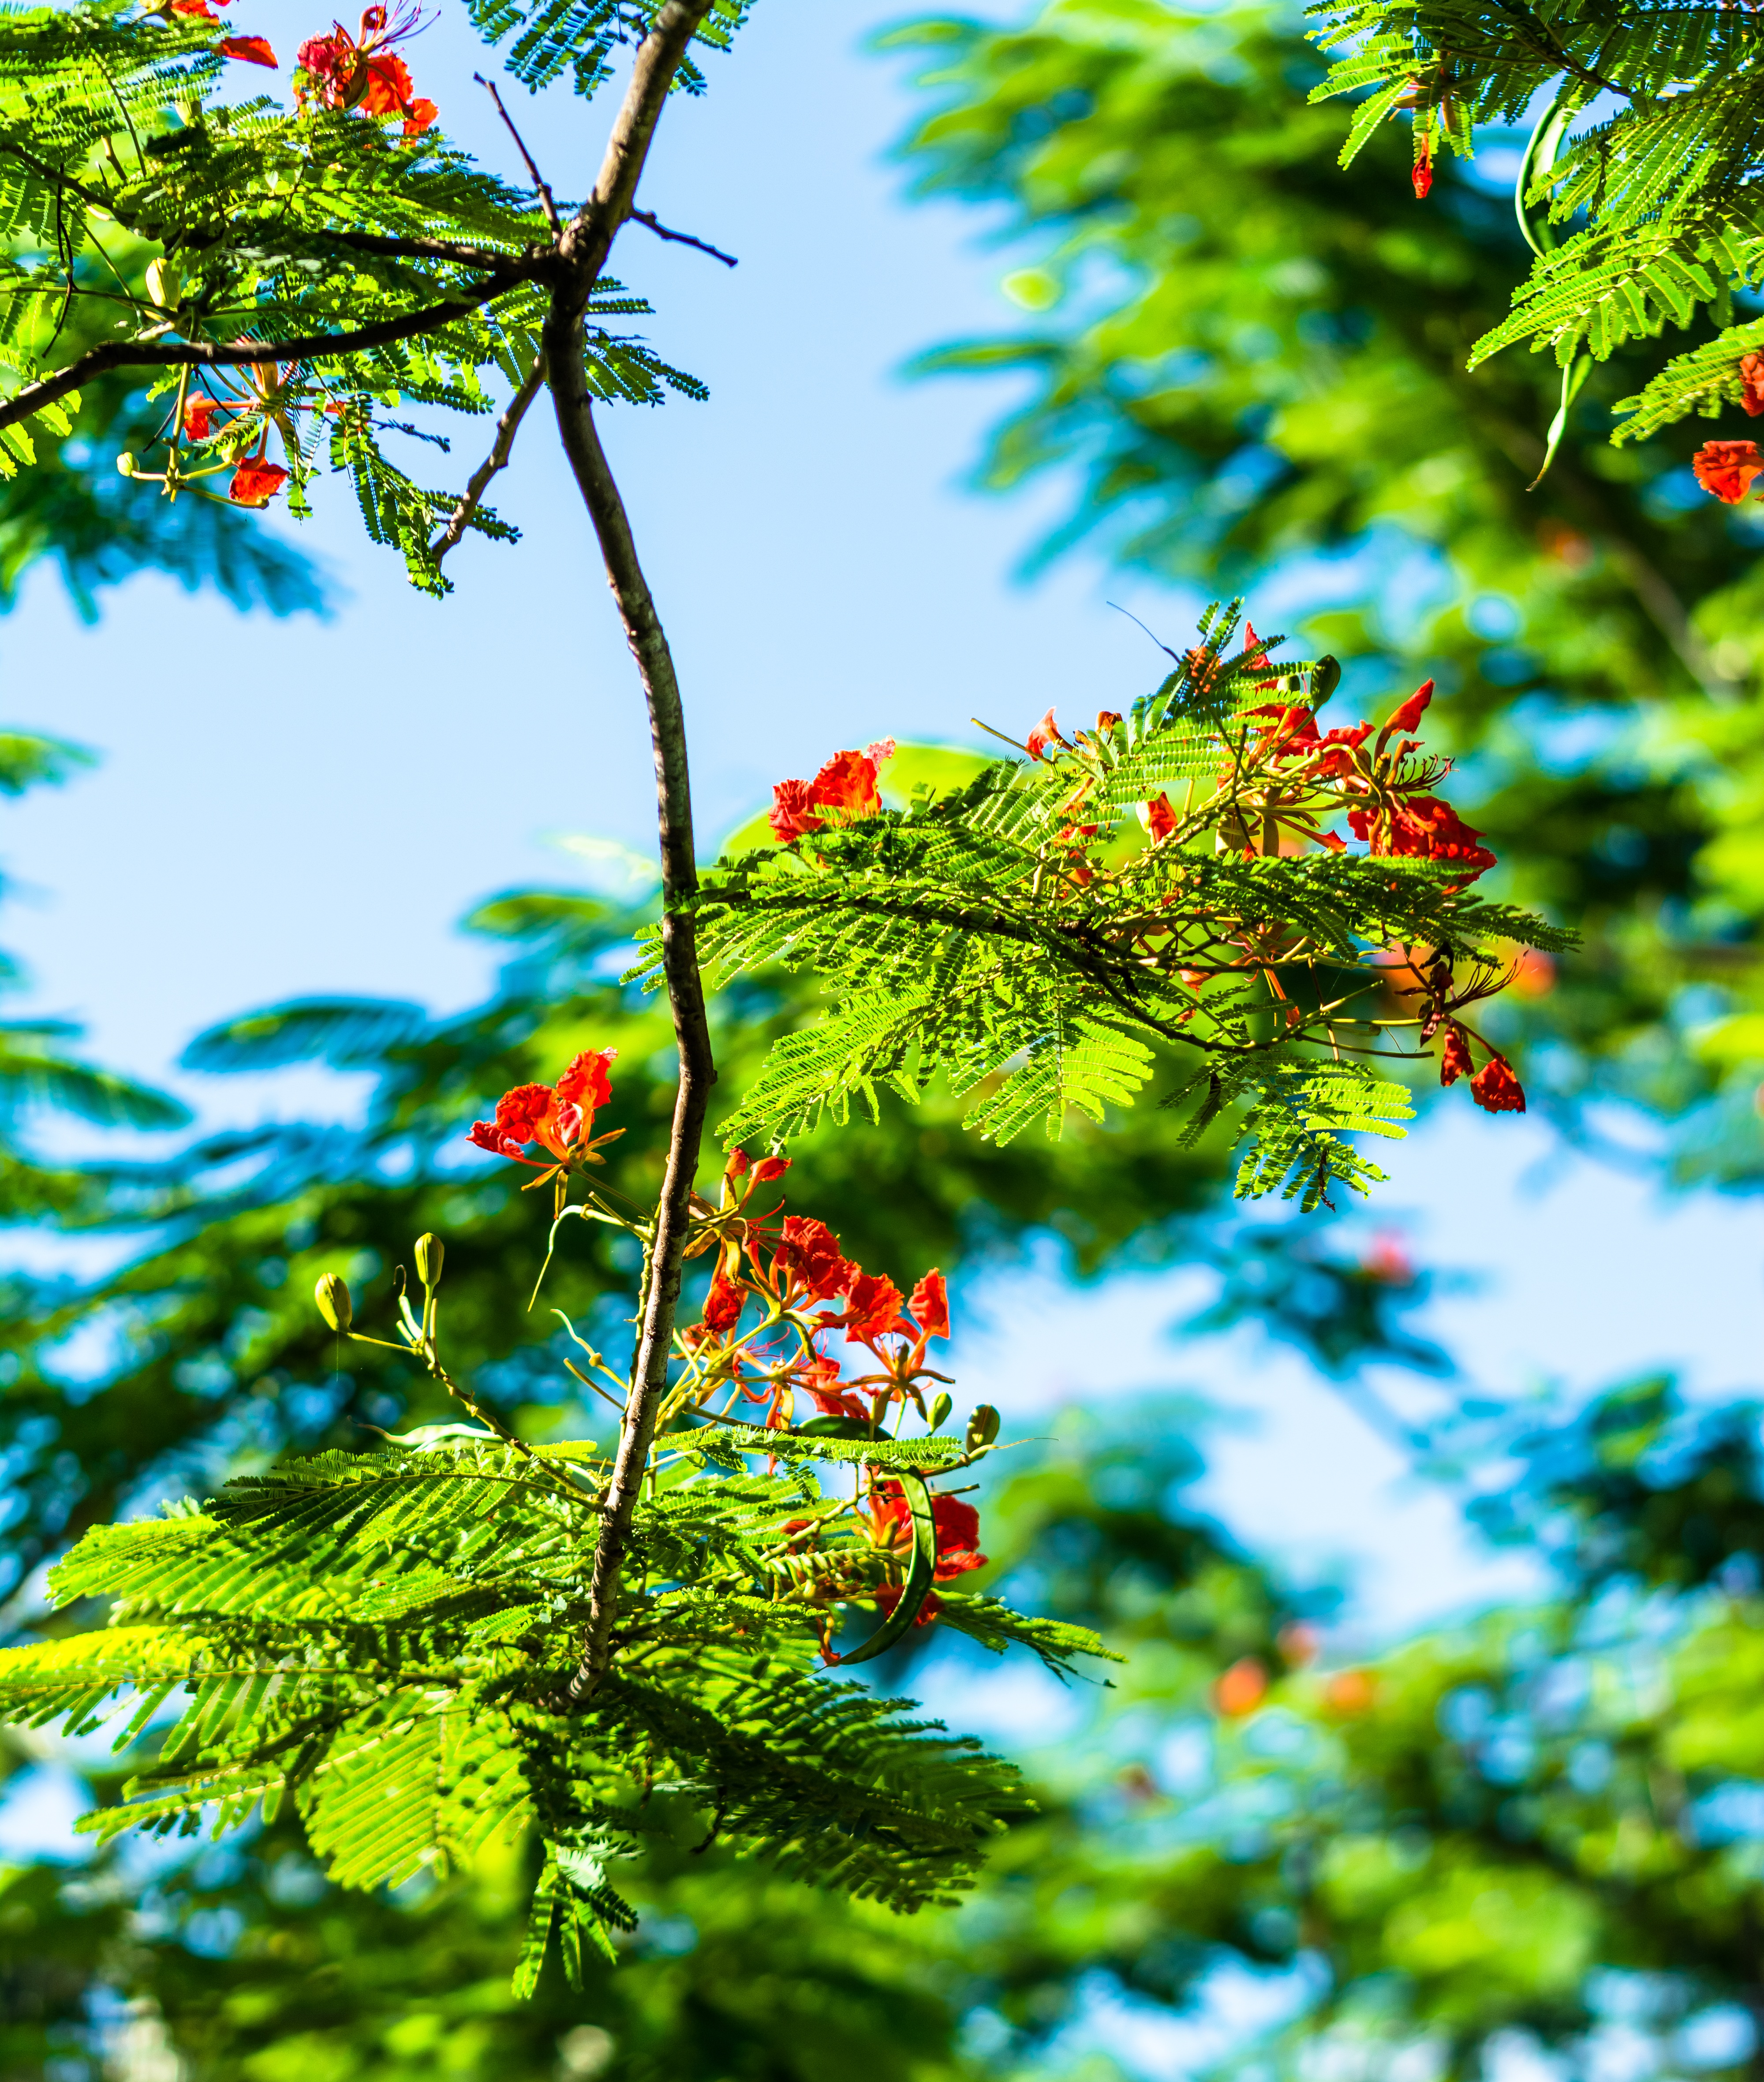
tree, nature, forest, branch, blossom, plant, sunlight, leaf, flower, bloom, green, red, jungle, produce, autumn, botany, garden, flora, season, shrub, rainforest, deciduous, woodland, rowan, woody plant, land plant